Modern Buildings on Zhongshan Square in Dalian

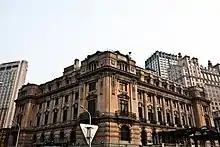
The Dalian Hotel used to be called Dalian Yamato Hotel, built in 1914

Adjacent to the Consulate General's office on the Yuguang Street side (No. 2 Yuguang Street) stood Dalian Anglican church, whose second generation red brick building, built in 1928 in a joint effort of the Church of England and Japanese Anglican Church, still remains there, used as Yuguang Street Church.